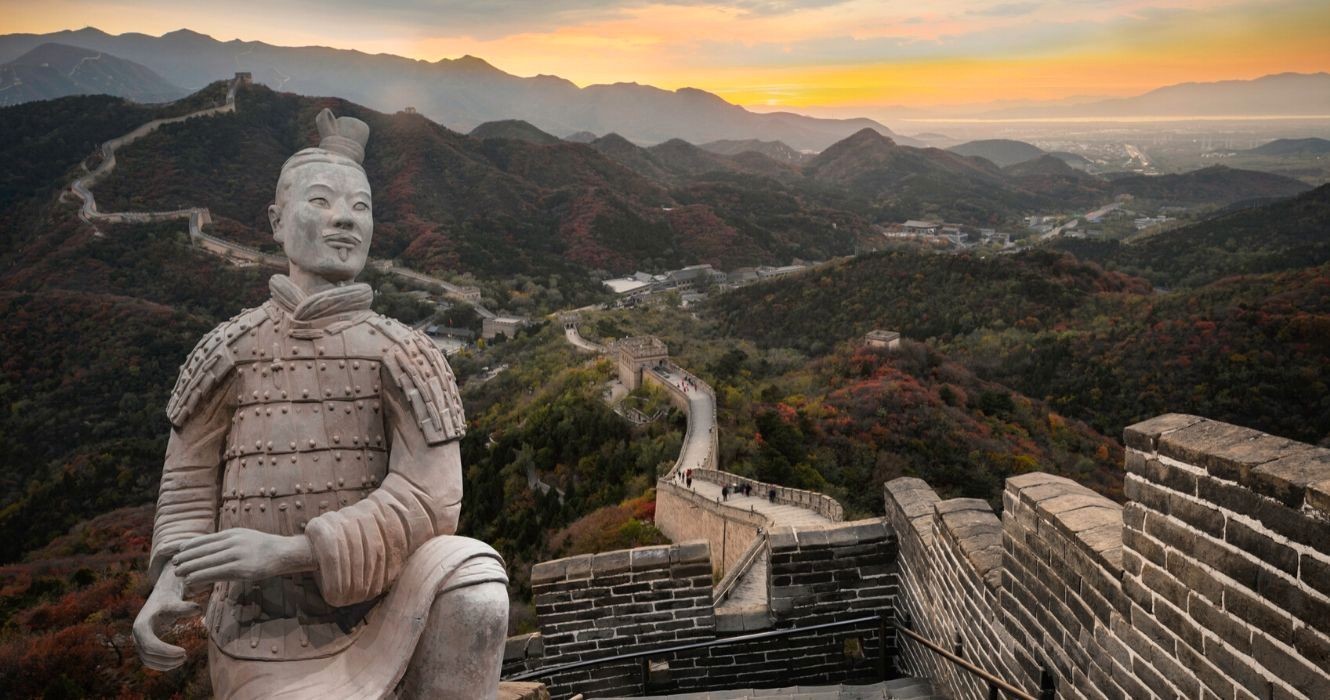
Landmark: Great Wall of China